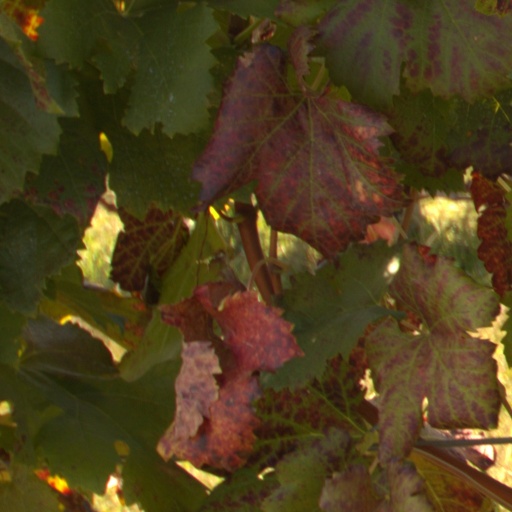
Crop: grape